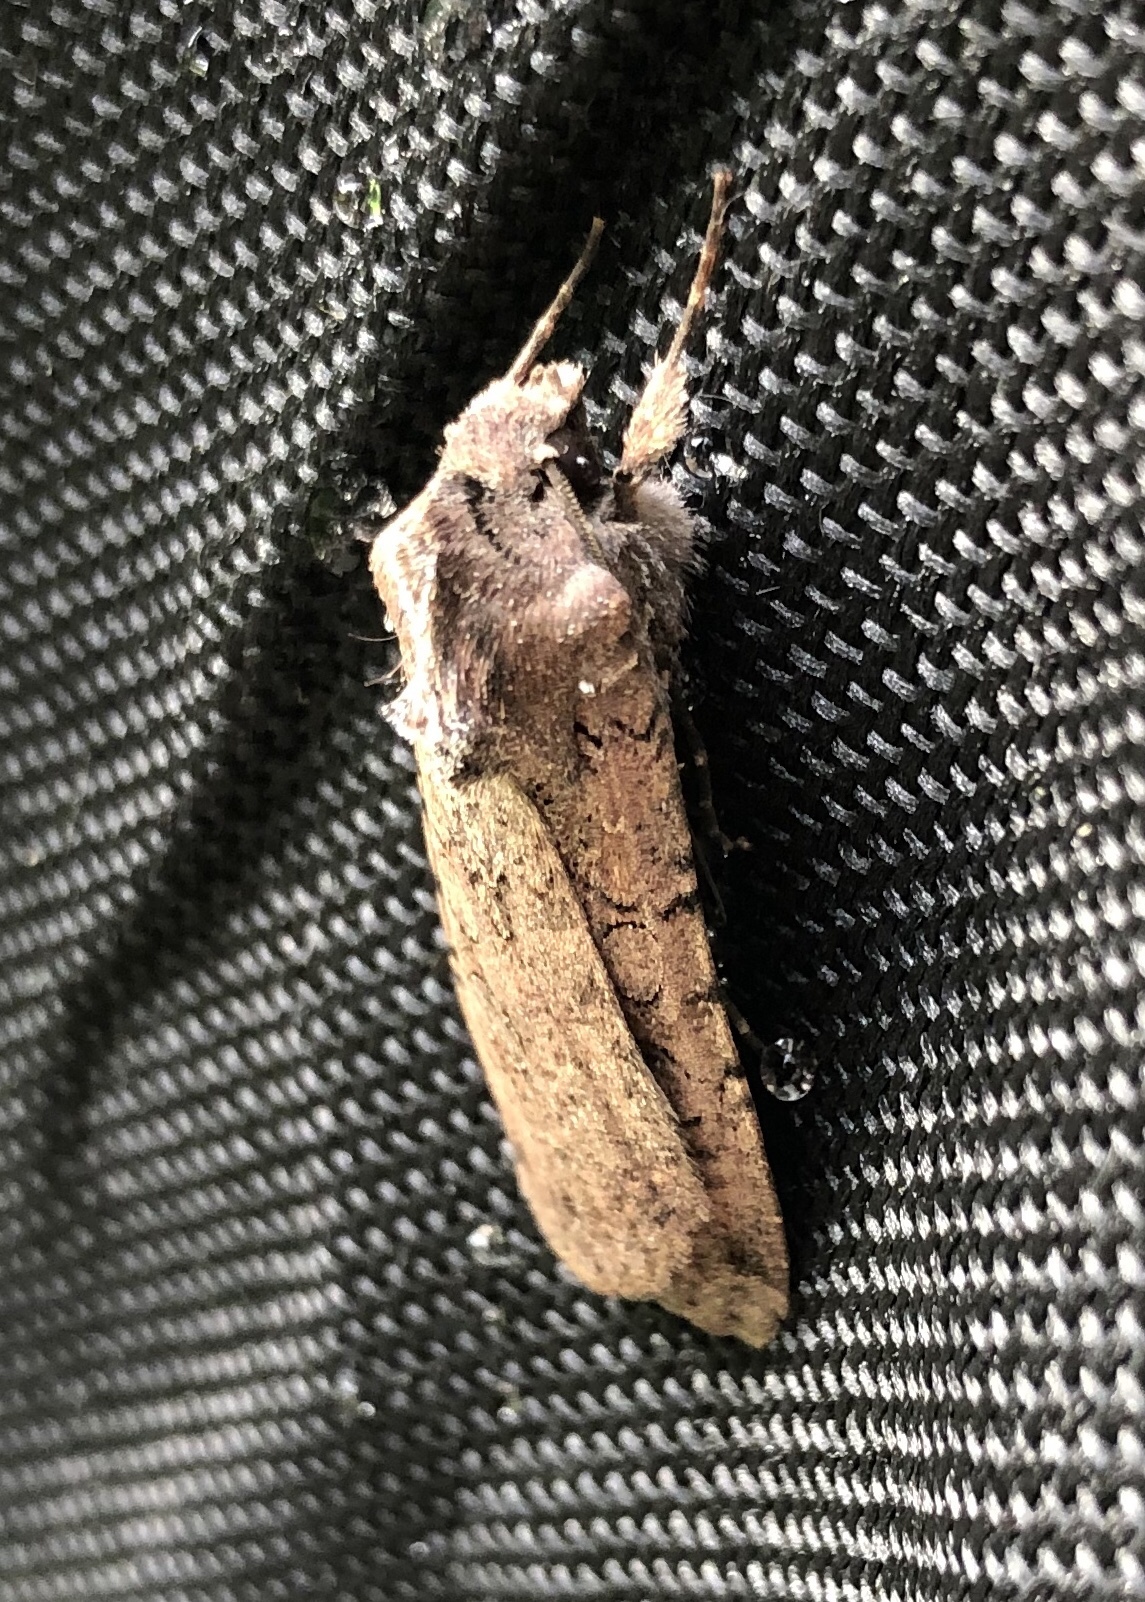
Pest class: cutworms